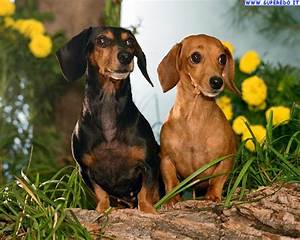
Label: cane